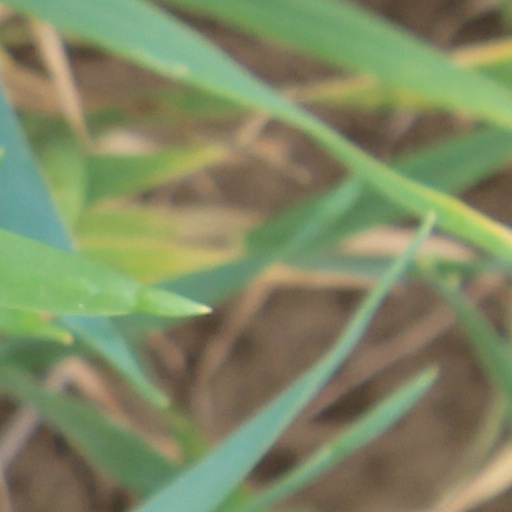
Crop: wheat